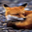
Label: fox